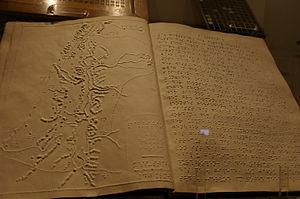
Livre en Braille dans la Maison natale de Louis BRAILLE
Le gaufrage est une technique d'impression permettant d'obtenir des motifs en relief sur du papier, du carton peu épais, ou du tissu.
Le langage humain est un système qui regroupe le développement, l'acquisition, l'entretien et l'utilisation de systèmes complexes de communication, et désigne aussi la capacité humaine permettant ces processus. Une langue est un exemple spécifique d'un tel système de communication.